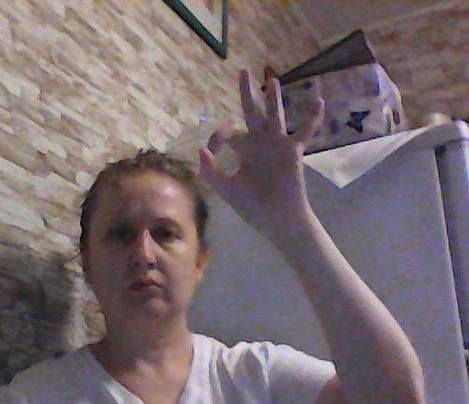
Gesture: ok